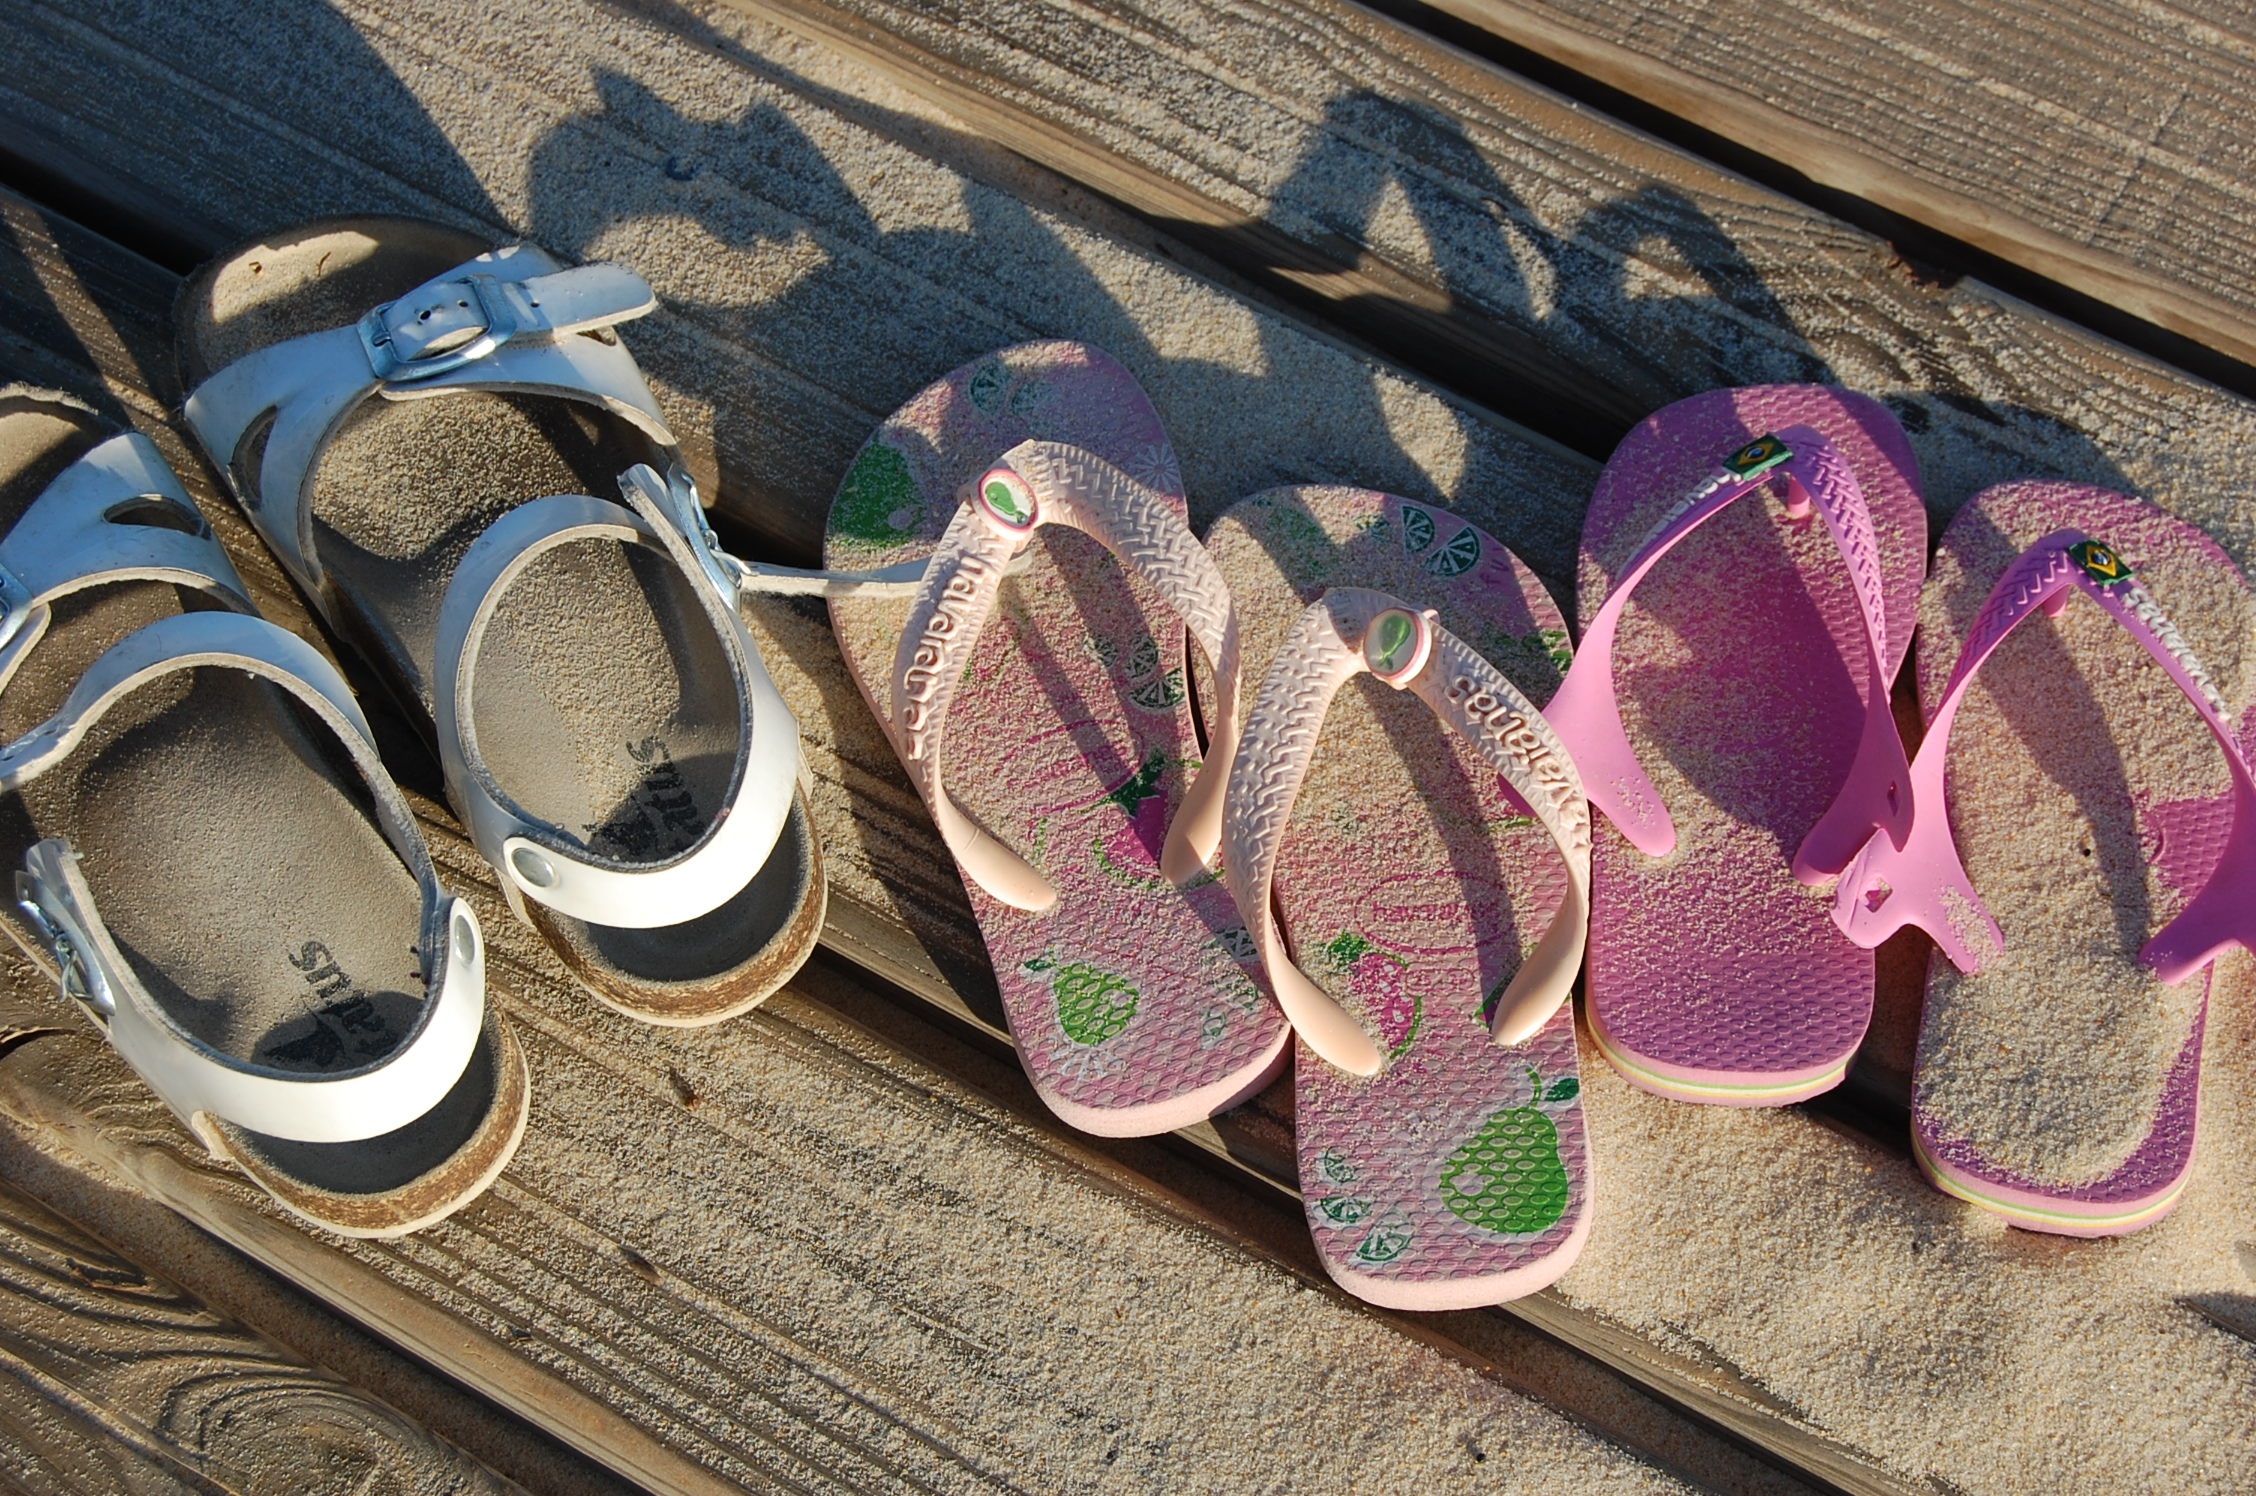
beach, shoe, cute, summer, spring, fashion, pink, childhood, sandals, footwear, little, child sandals